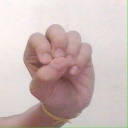
अक्षर: उ